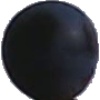
Label: Grape Blue 1